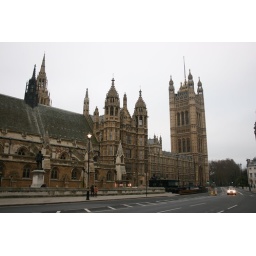
The little black tower is directly above the commons and the tall tower is the royal entrance.